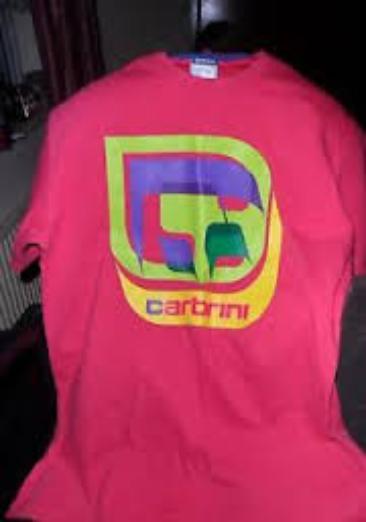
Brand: Carbrini
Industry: Clothes